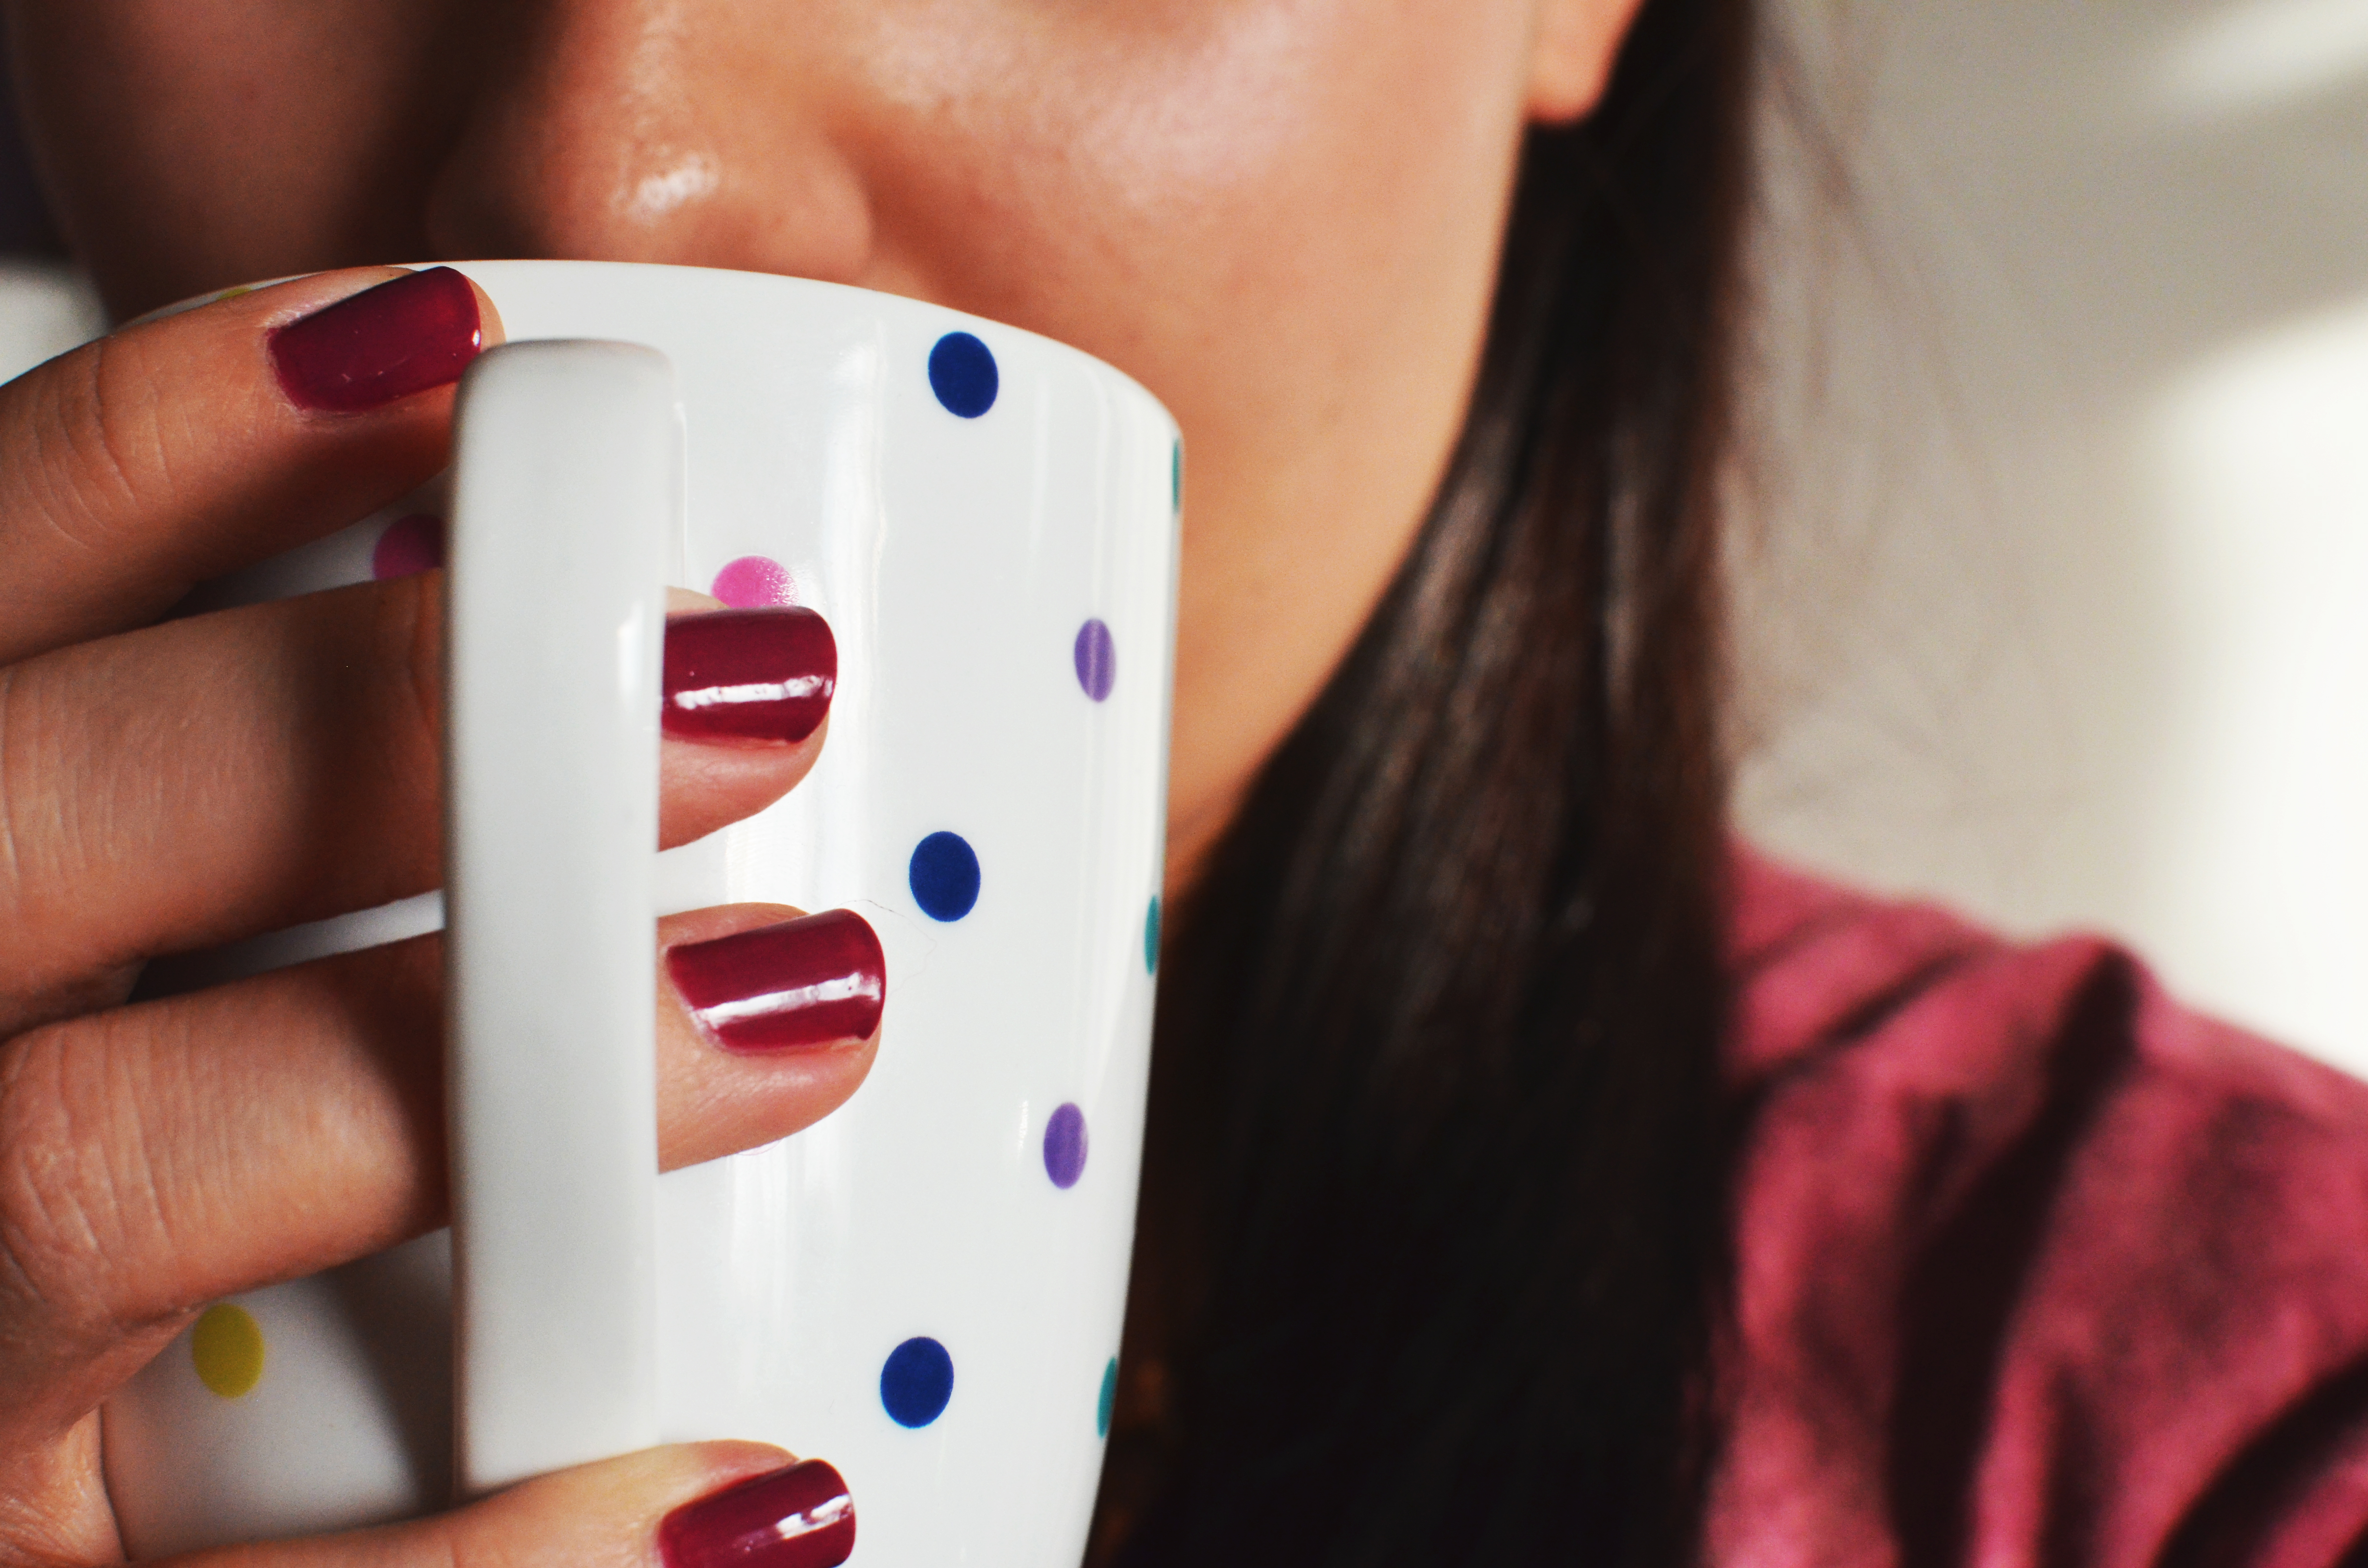
hand, coffee, woman, tea, morning, cup, finger, red, color, gadget, beverage, blue, pink, mug, nail, mobile phone, lip, human body, eye, drinking, hot, head, beauty, organ